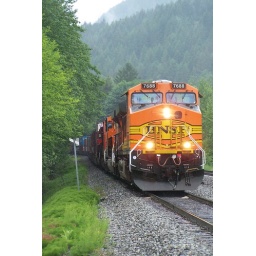
A BNSF stack train holds at Skykomish for a westbound to come off the hill in the pouring down rain.